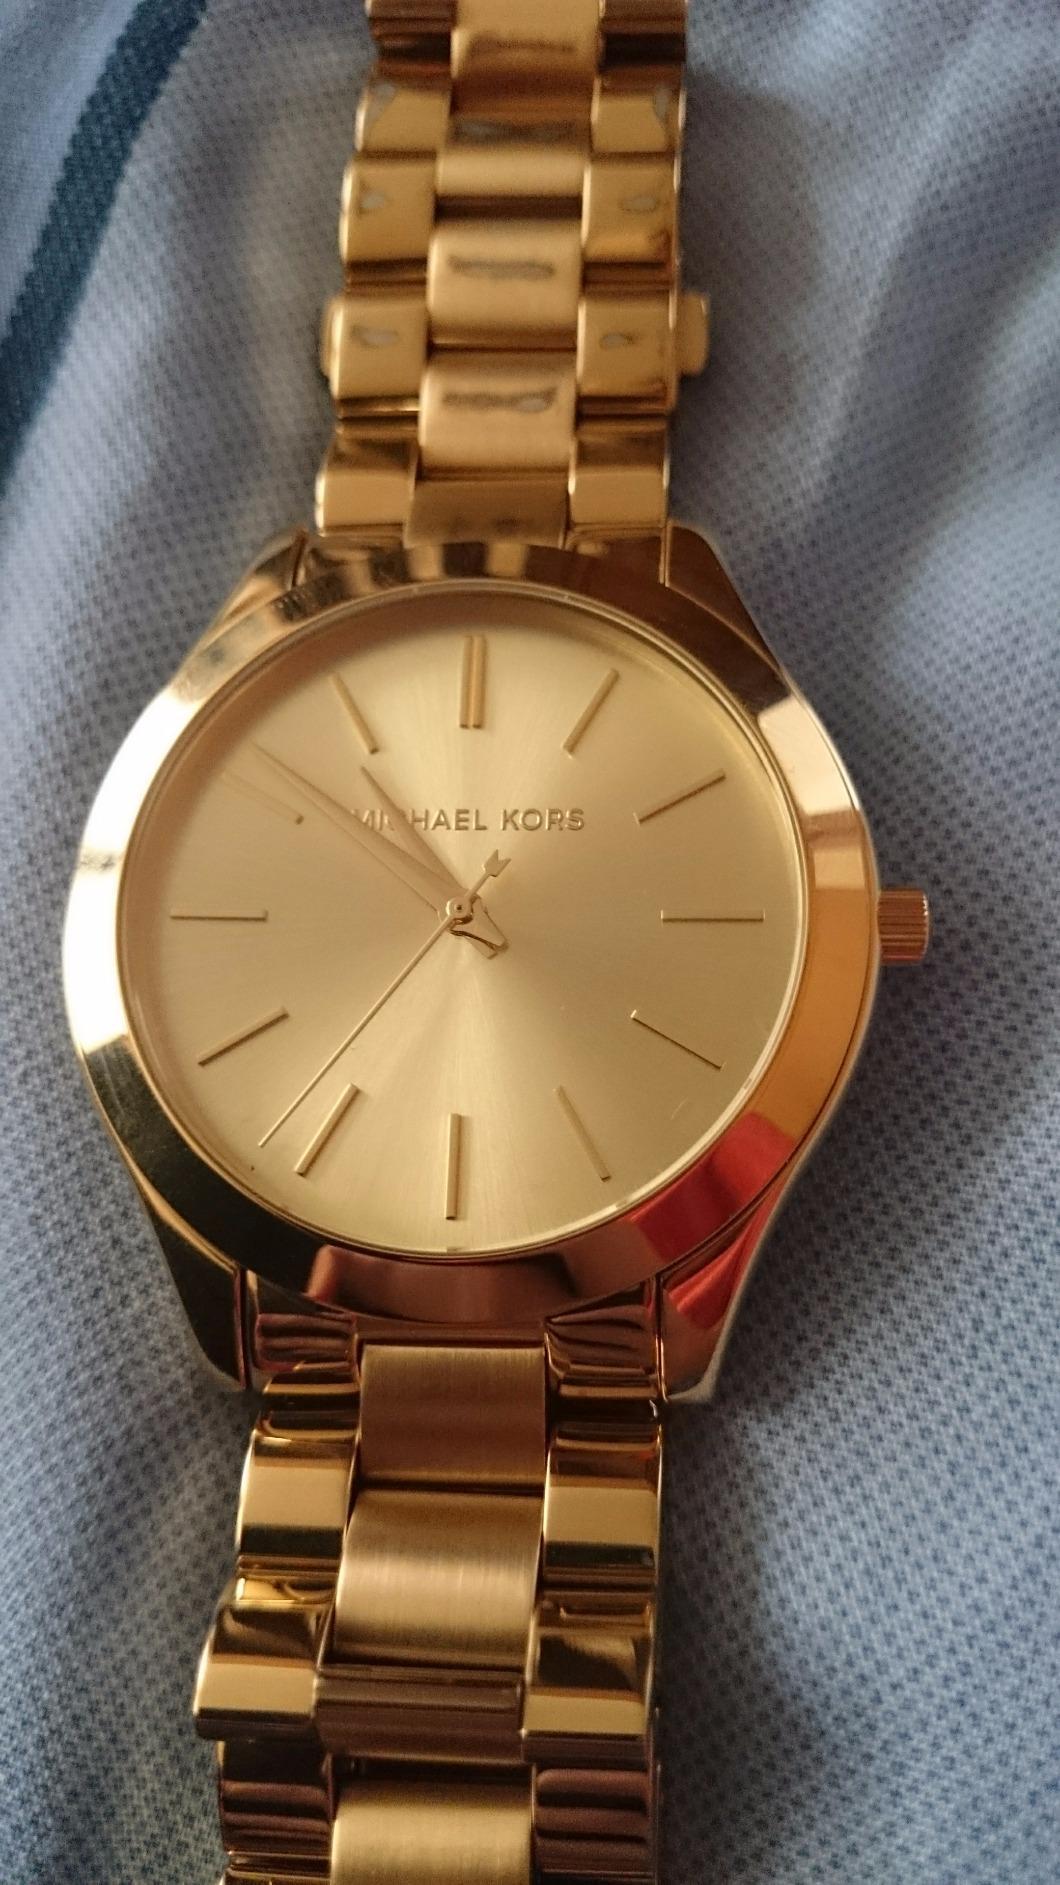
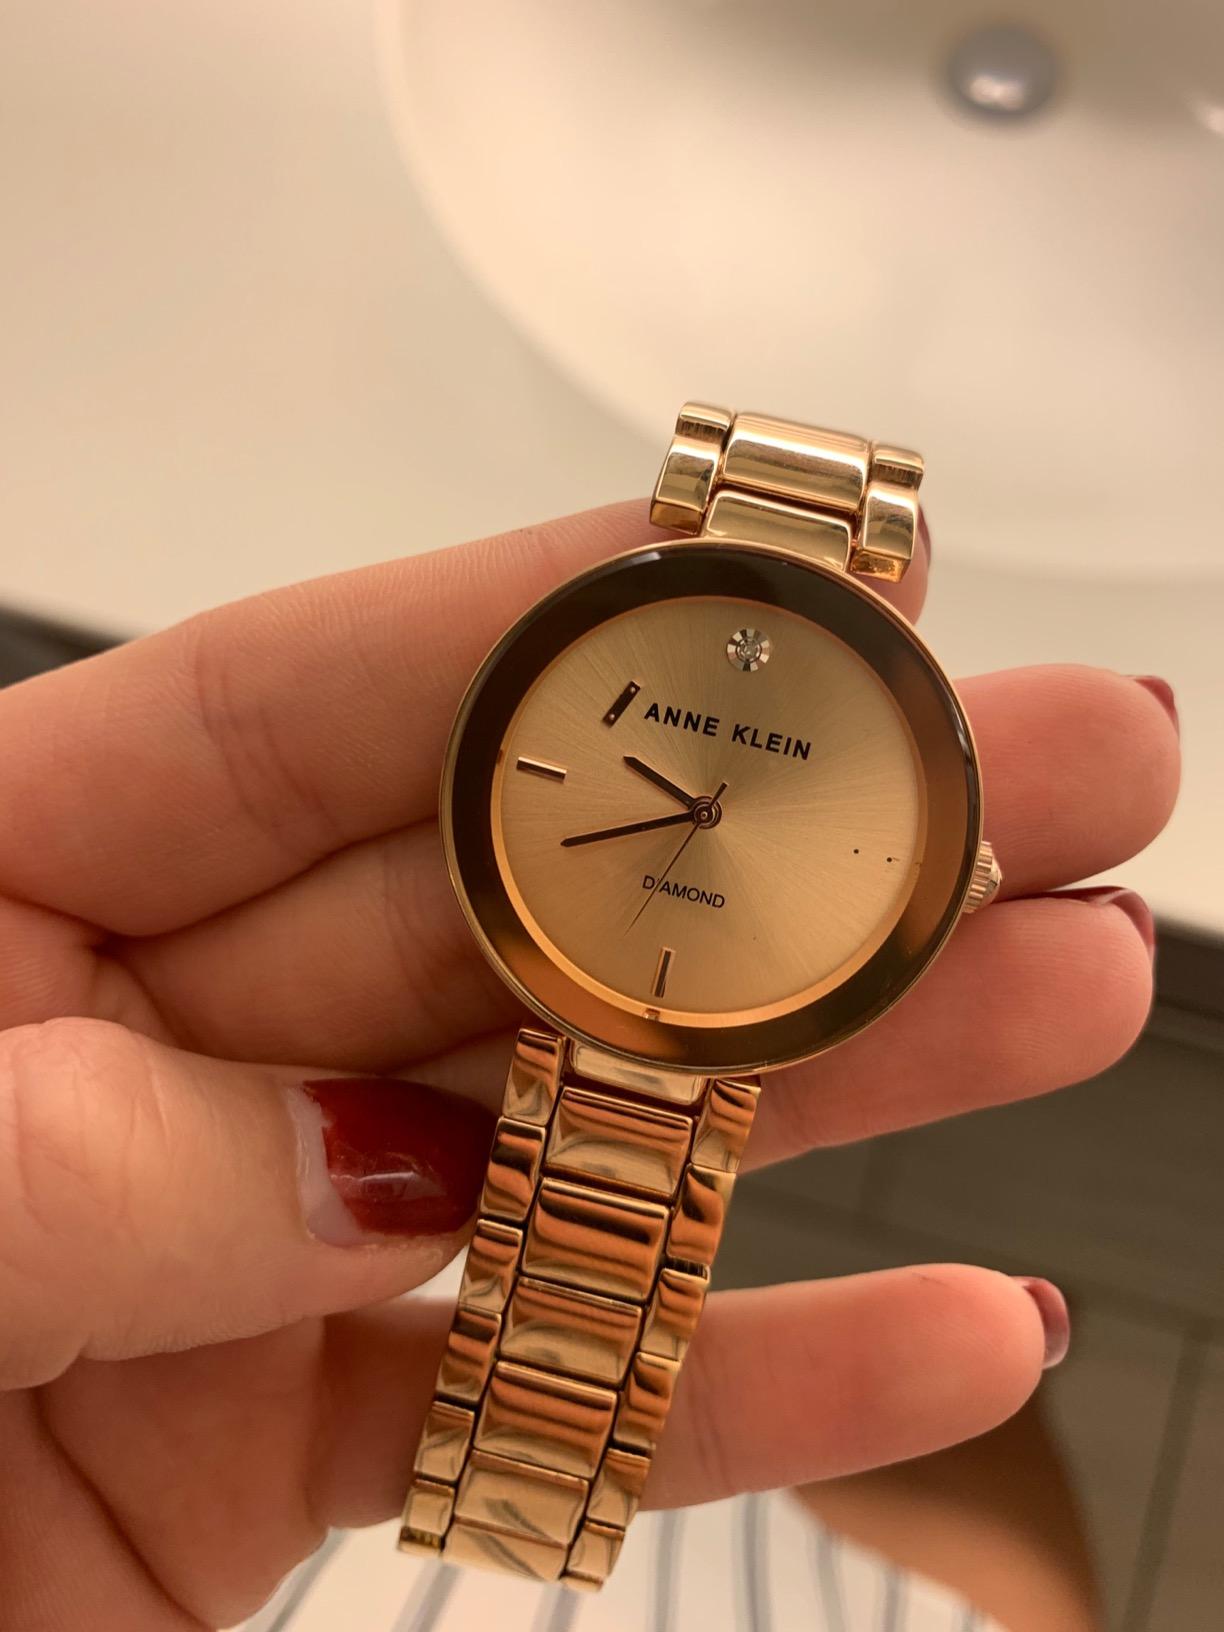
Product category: accessories_watch
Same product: no